Aspid

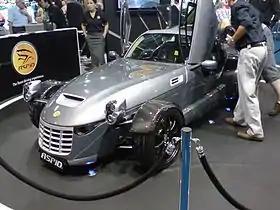
IFR Aspid

Aspid is the trading name of IFR Automotive, S.L., a Spanish automobile manufacturer. The company was founded in by 2003 by Ignacio Fernández Rodríguez.